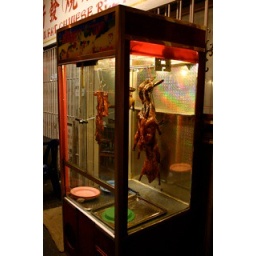
Peking duck in game machine